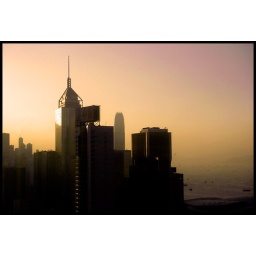
To prove I was actually in Hong Kong on business, here was the view from the office window one evening...